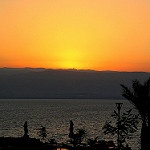
Label: sea